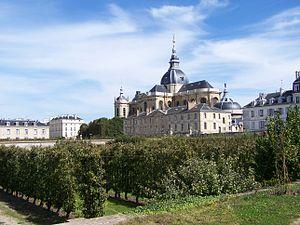
Le Potager du Roi et la cathédrale Saint-Louis à Versailles (Yvelines, France)
Le potager du Roi est le jardin potager créé en 1683 au château de Versailles pour le roi Louis XIV par Jean-Baptiste de La Quintinie, alors directeur des jardins royaux. Devenu un jardin urbain, il s'étend sur 9 hectares. Le potager du Roi et le parc Balbi font l'objet d'un classement au titre des monuments historiques par arrêté du 15 mars 1926.